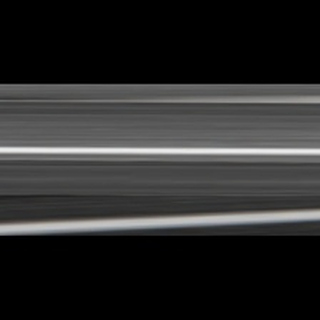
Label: healthy_sugarcane